Mario Kempes

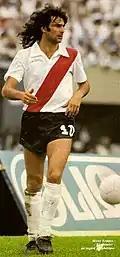
Mario Kempes during his period in River Plate, 1981

Kempes was born in Bell Ville, Córdoba. His father, Mario Quemp, was of German heritage. His mother, Teresa Chiodi, was Italian. At the age of seven he began playing with a junior team and at fourteen he joined the Talleres reserves.